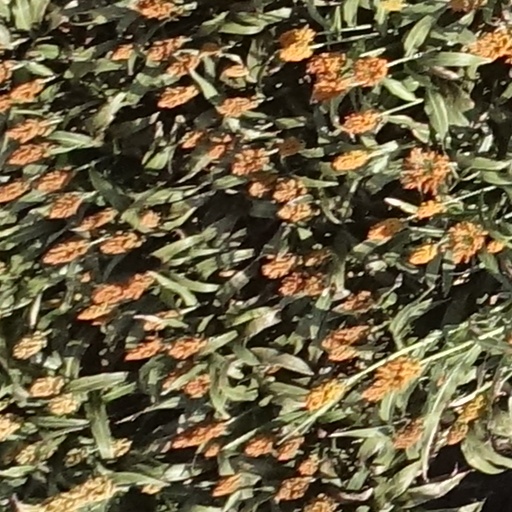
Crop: sorghum